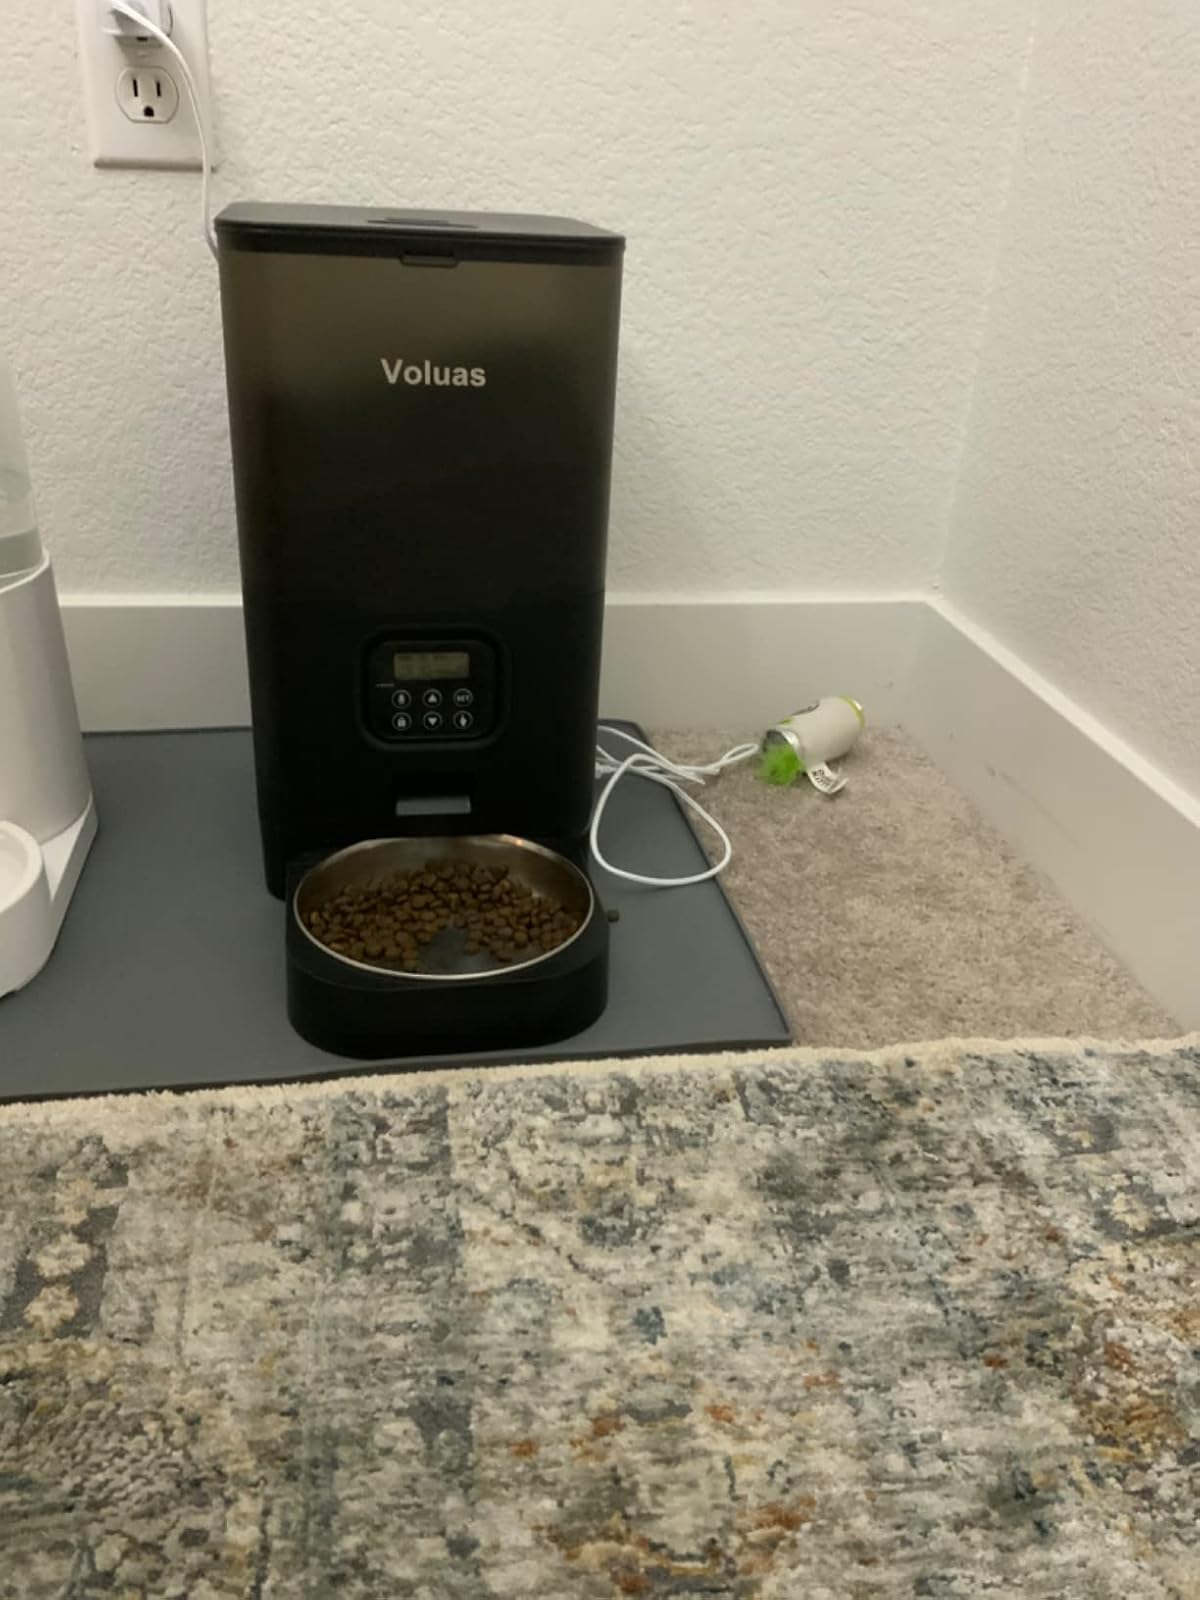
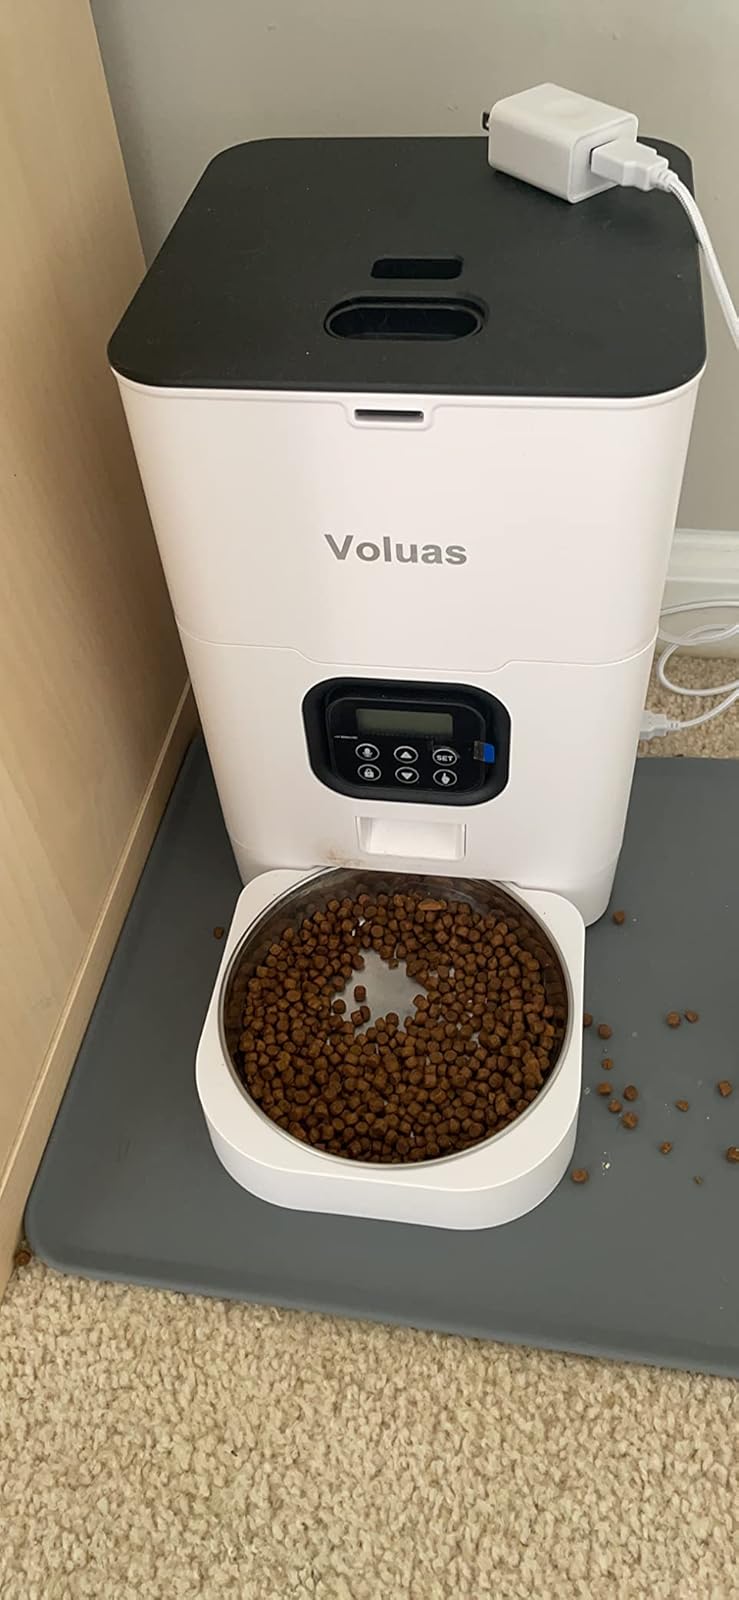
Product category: items_feeder
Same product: no